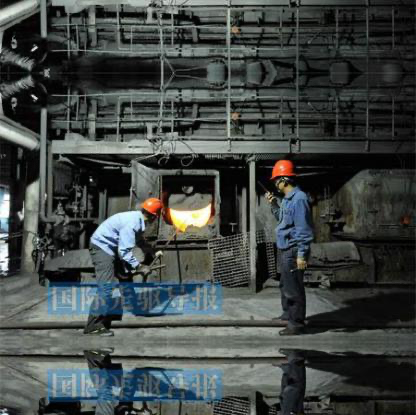
Objects in the image:
label: helmet
label: helmet